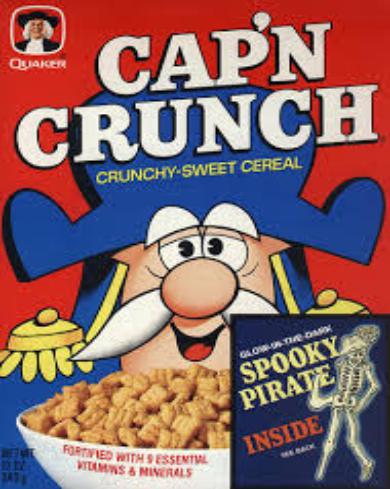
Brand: Cap'n Crunch
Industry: Food